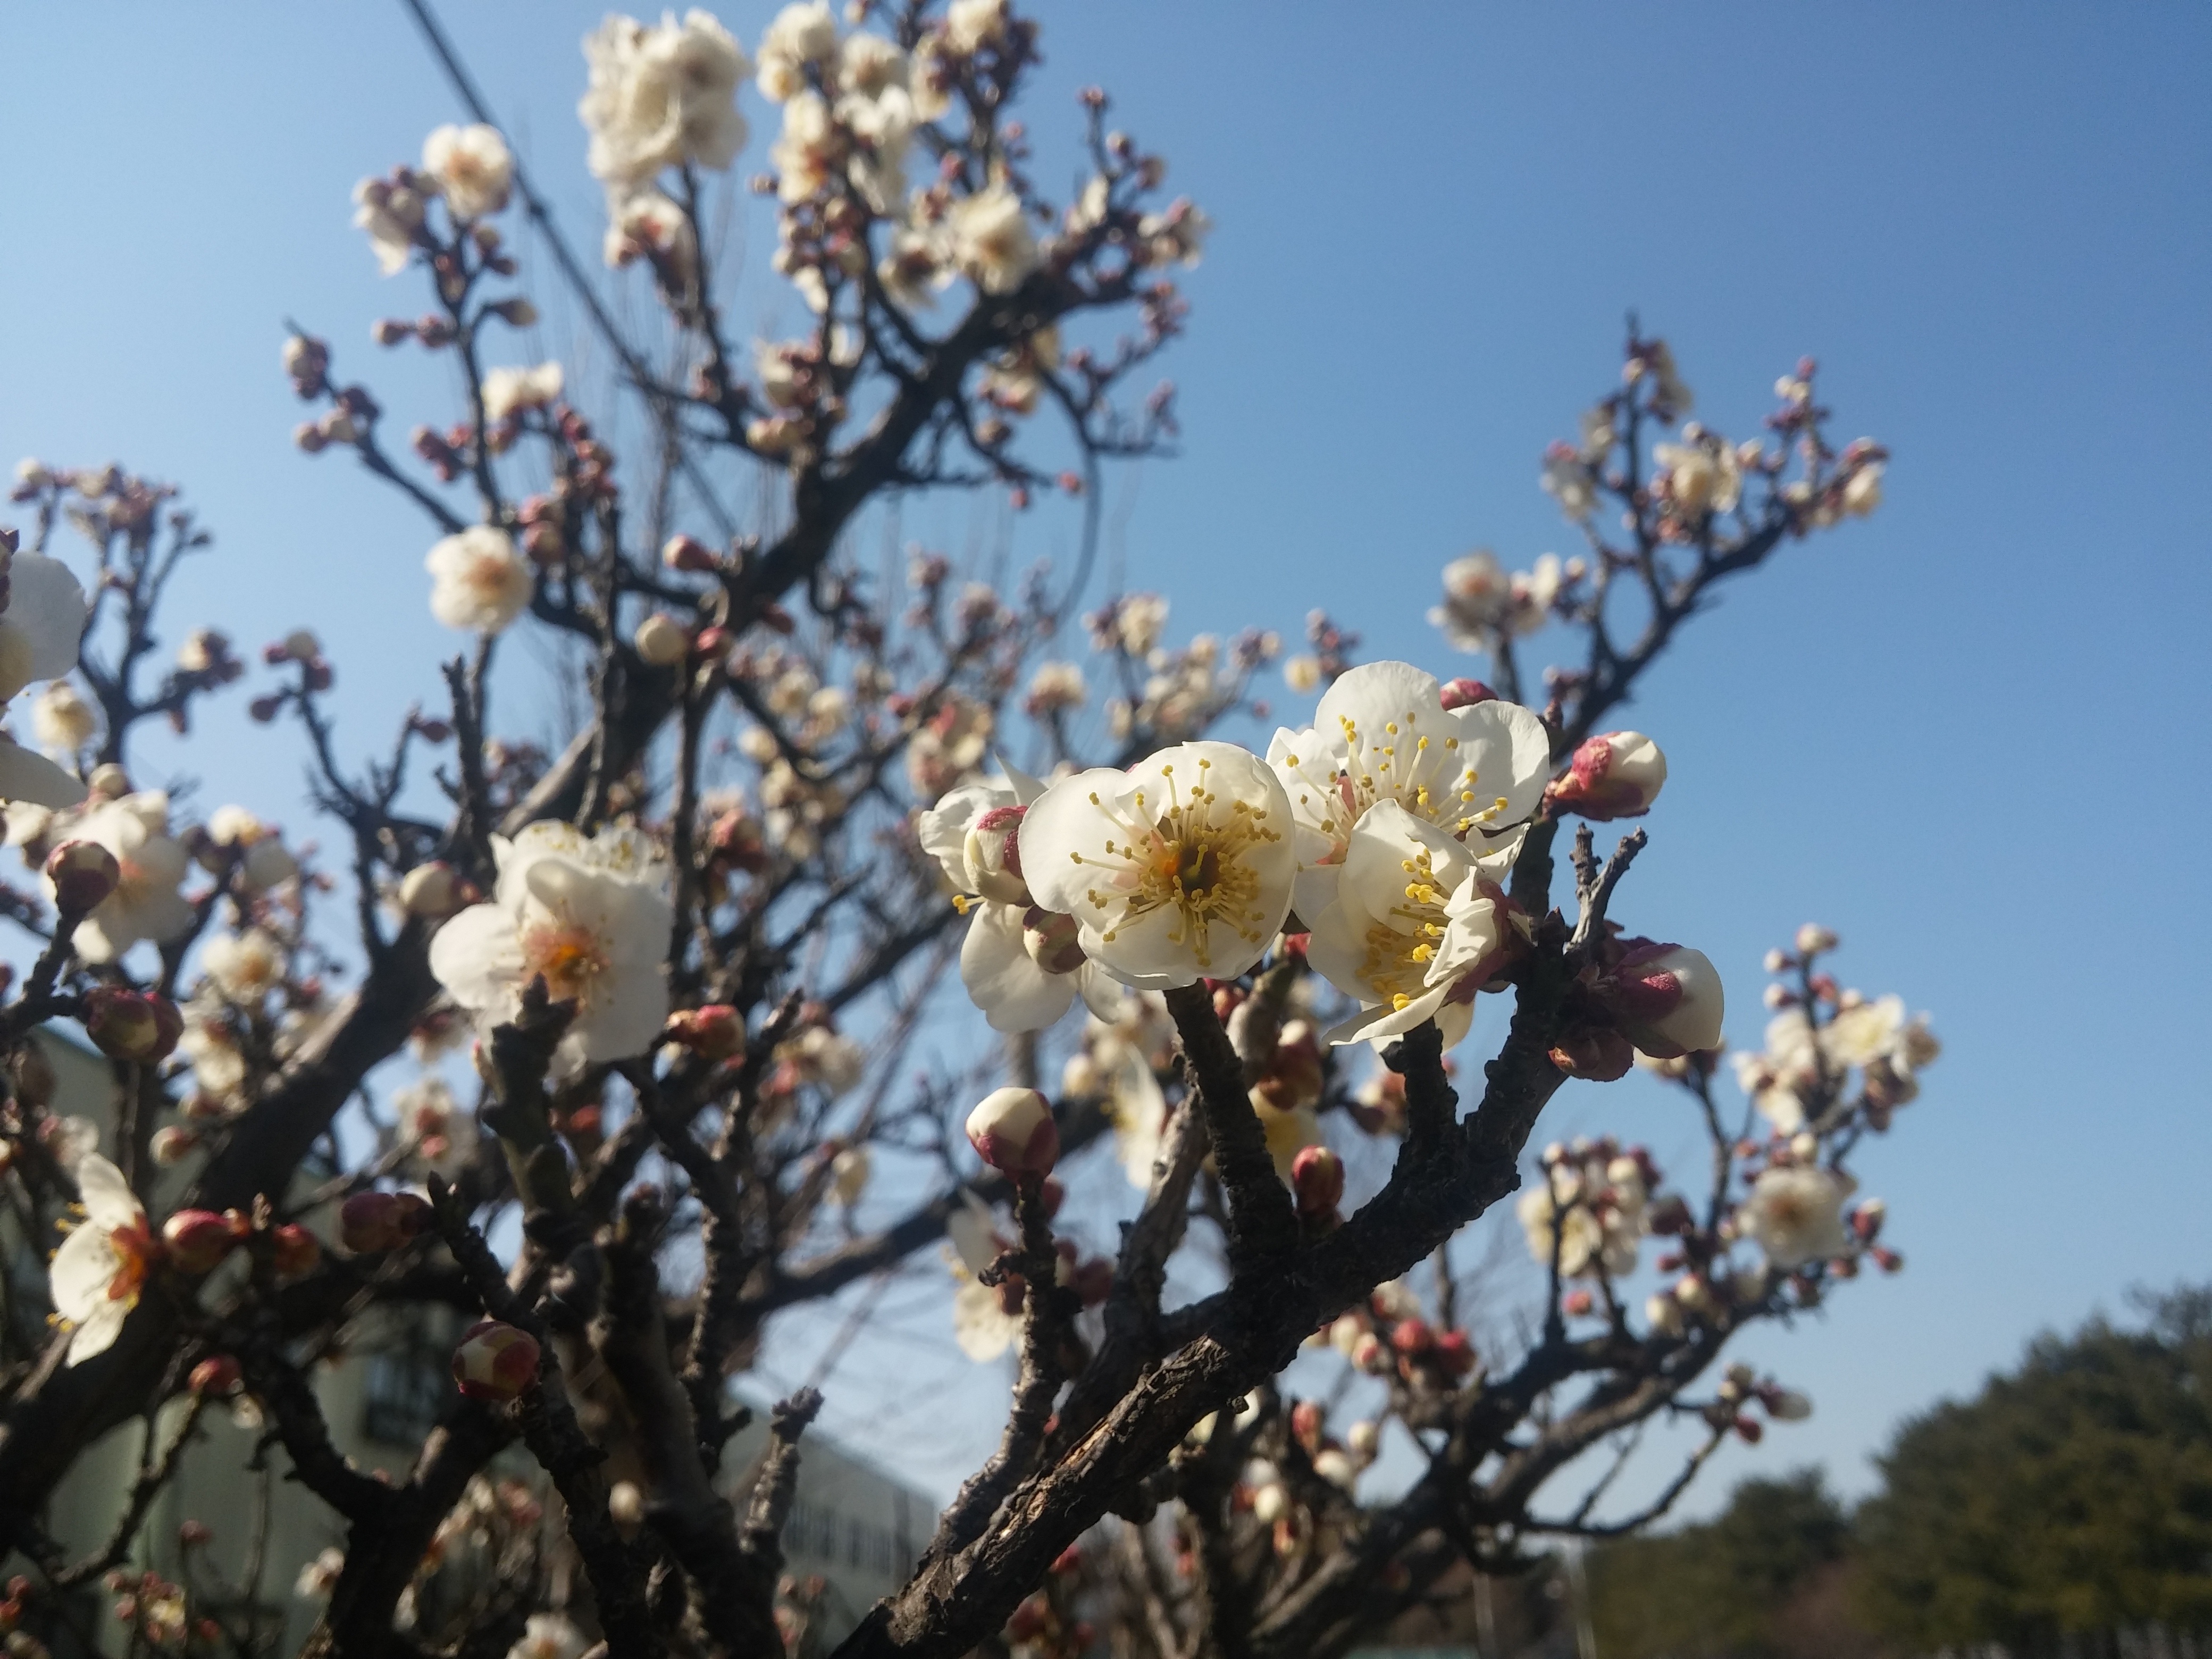
branch, blossom, plant, sky, flower, food, spring, produce, blue, flora, cherry blossom, flowers, plum, beautiful, flowering plant, land plant